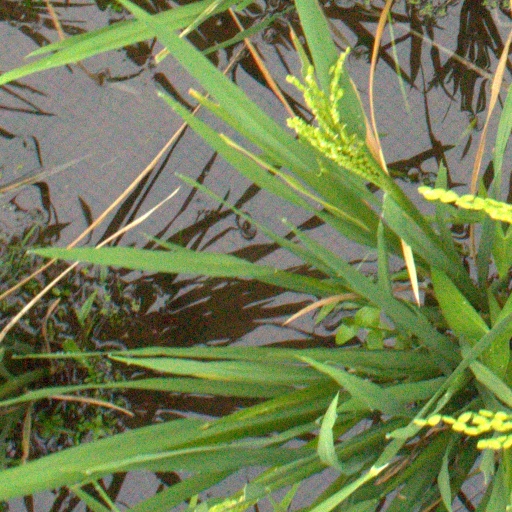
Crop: rice